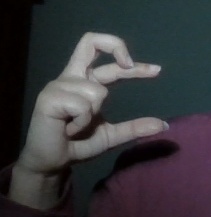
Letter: thal